Protestant church of Hantumhuzen

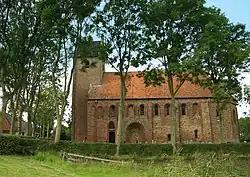
Church of Hantumhuzen

The Protestant church of Hantumhuzen or Saint Anne's church is a religious building in Hantumhuzen, Netherlands, one of the many medieval churches in Friesland.